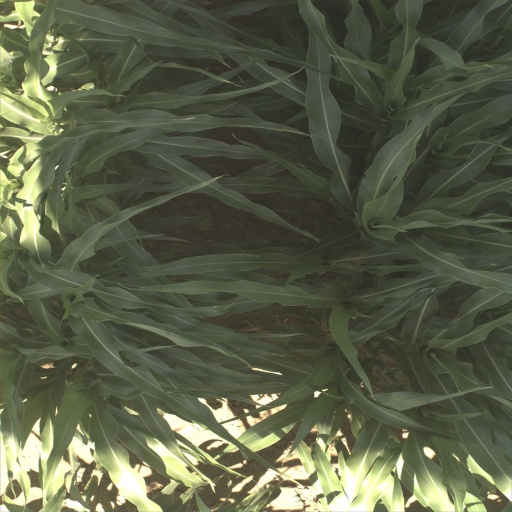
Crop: sorghum